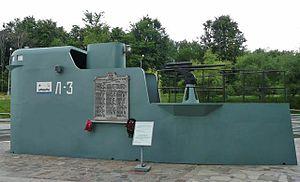
Le L-3 était un sous-marin mouilleur de mines de classe Leninets en service dans la Marine soviétique. Sa quille est posée par la société Baltiyskiy Zavod à Leningrad le 6 septembre 1929. Il est lancé le 8 juillet 1931 et mis en service le 5 novembre 1933 dans la flotte de la Baltique. Le sous-marin est surtout connu pour le naufrage d'un cargo allemand, le Goya lors de l'opération Hannibal en 1945.